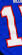
Number: 1